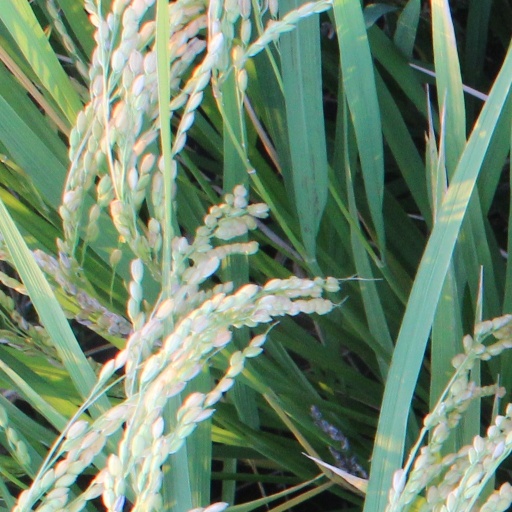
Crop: rice